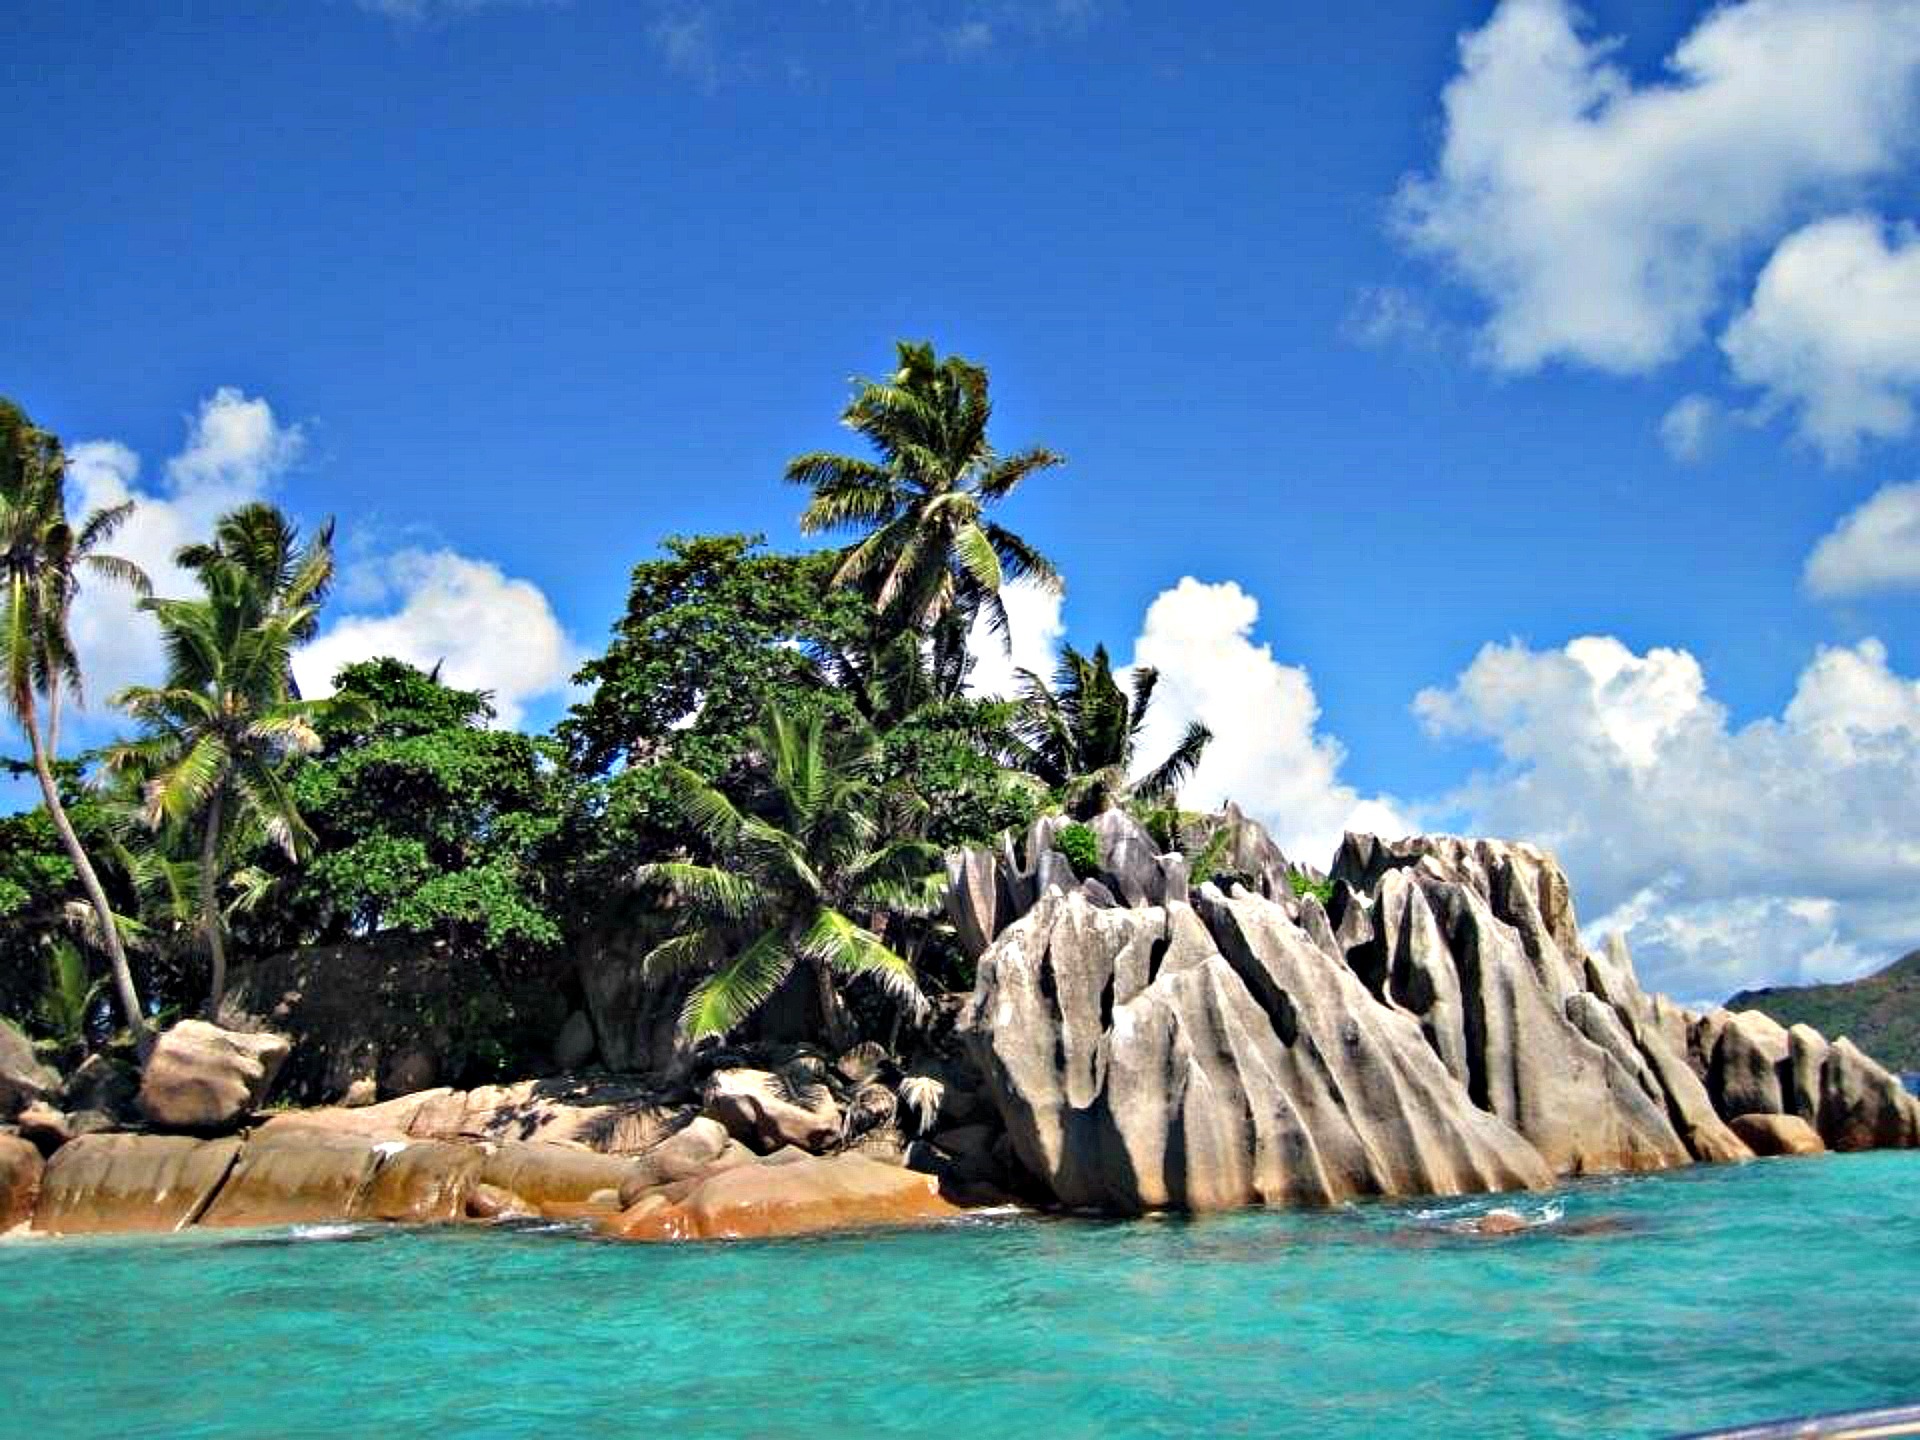
beach, sea, coast, rock, ocean, shore, vacation, cove, holiday, lagoon, bay, island, caribbean, palm trees, tropics, cape, islet, indian ocean, seychelles, beautiful beach, arecales